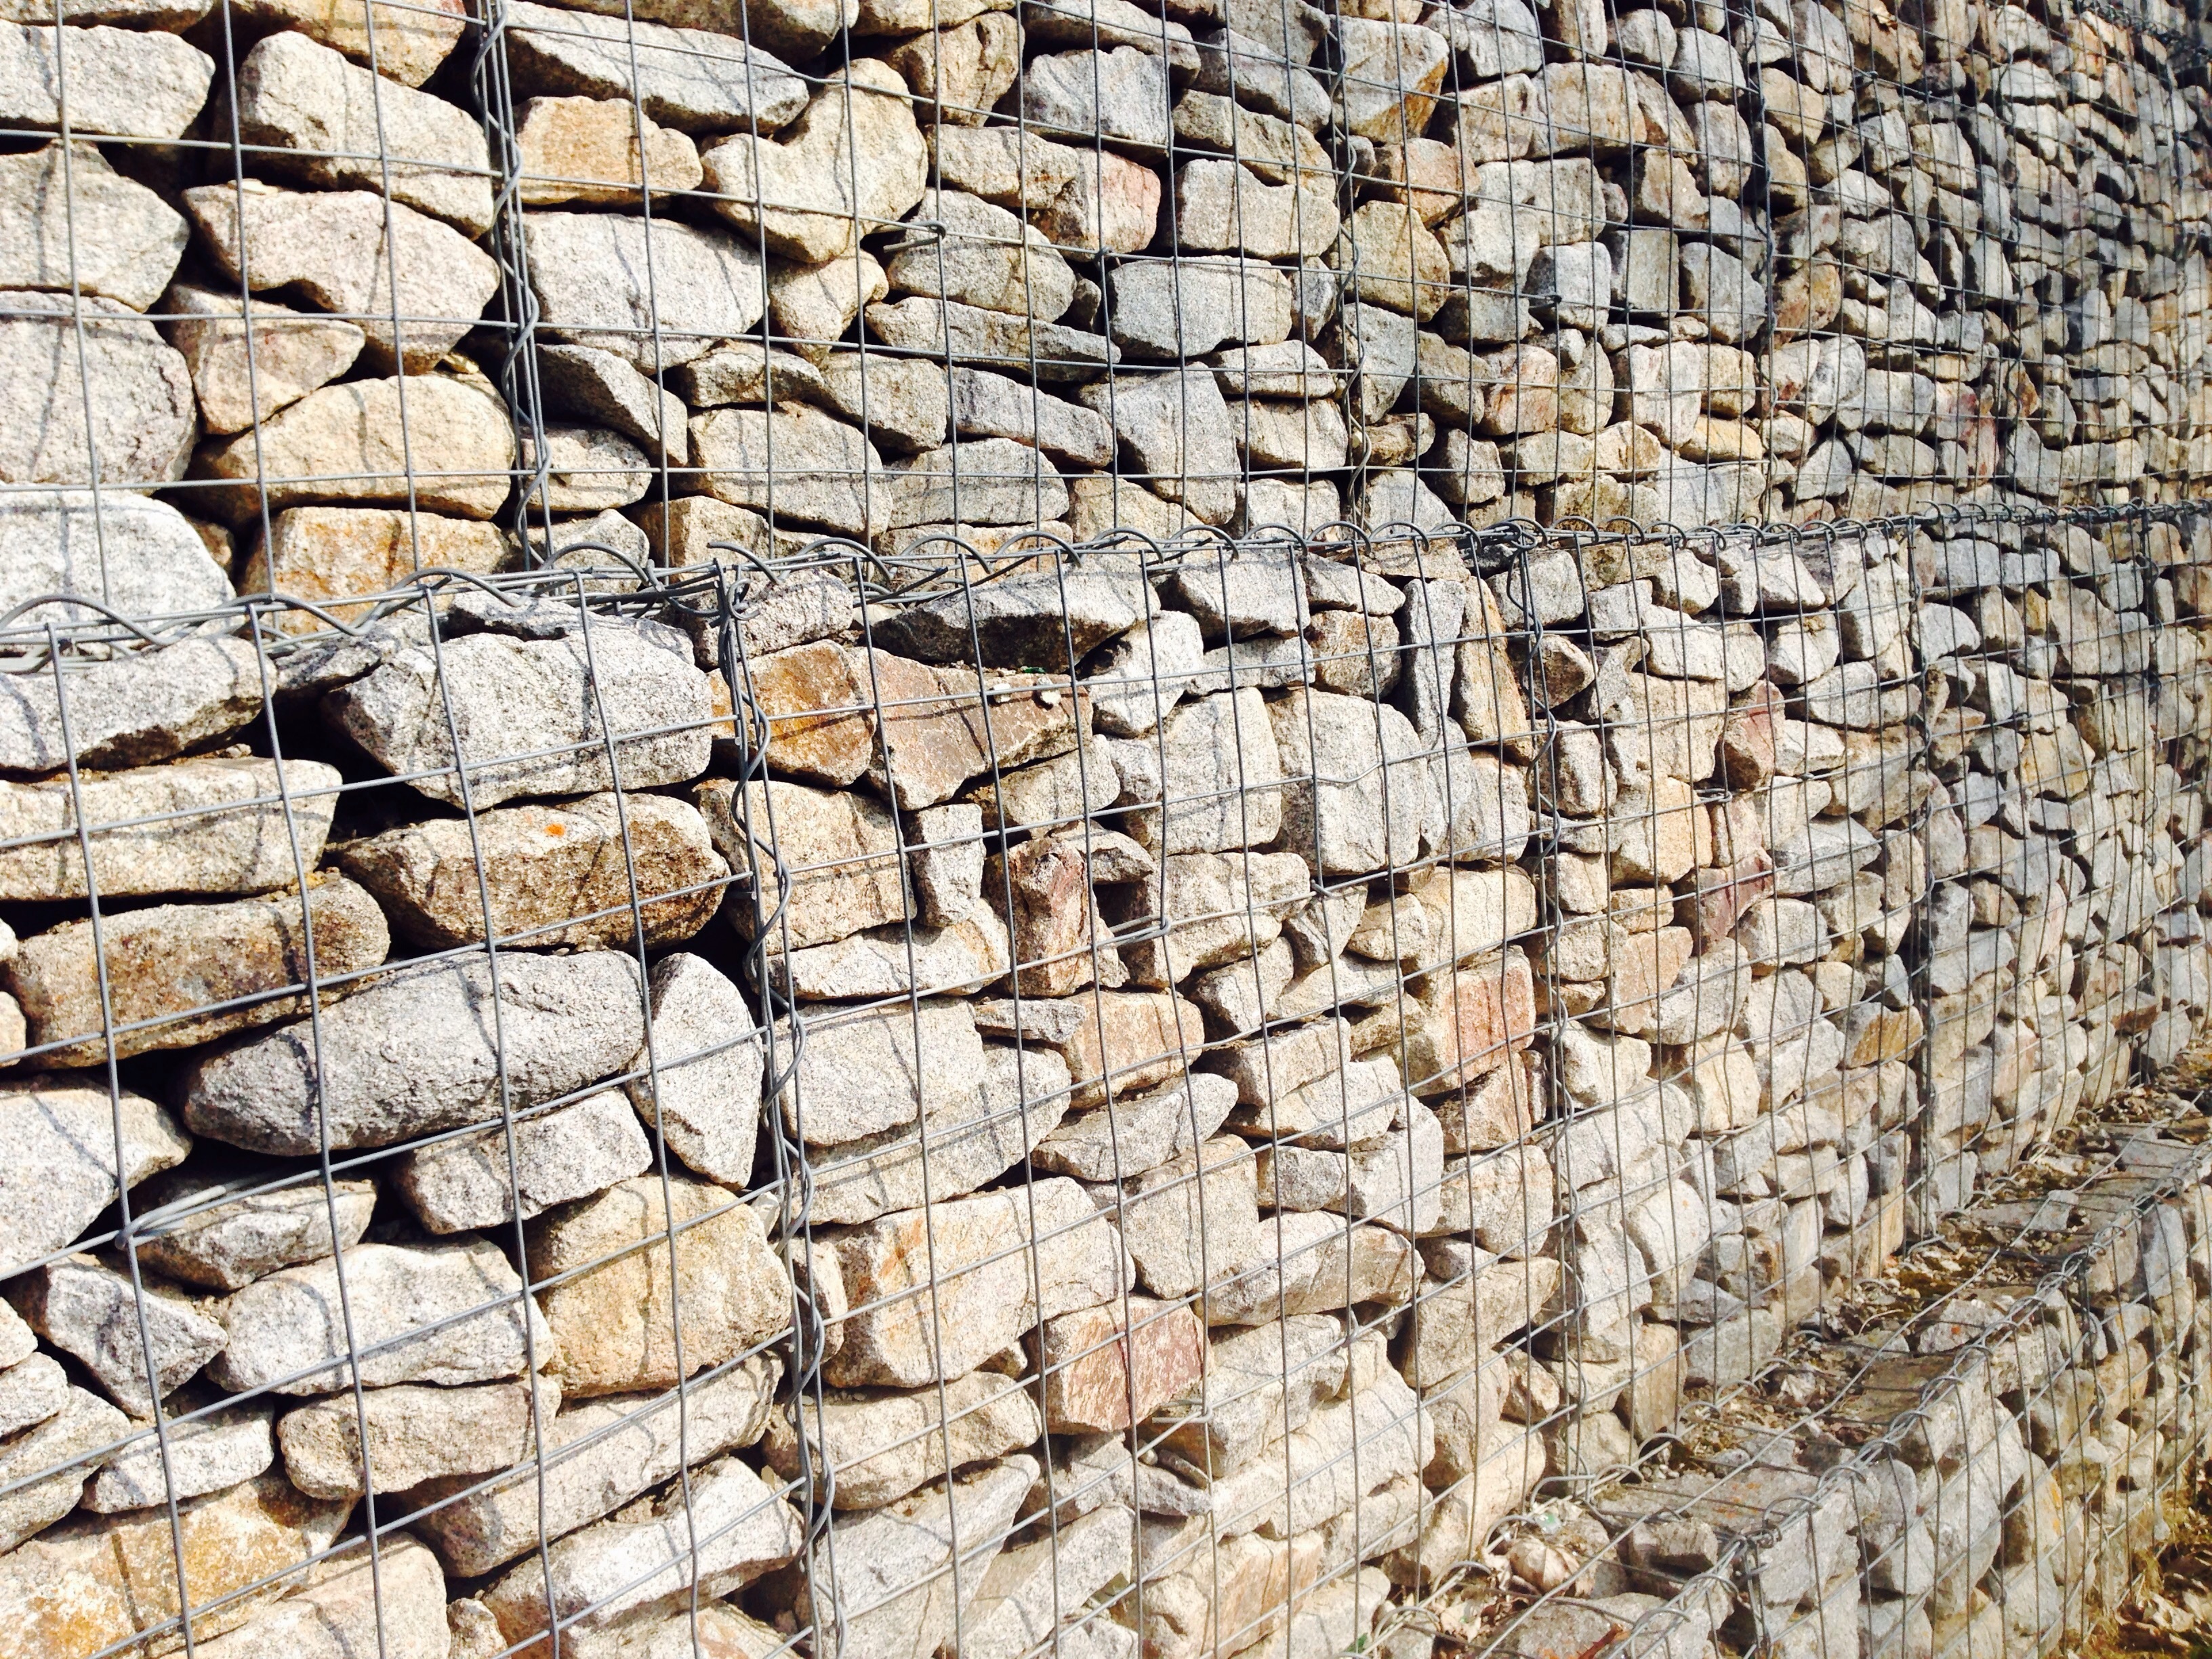
rock, wood, texture, cobblestone, wall, soil, facade, stone wall, brick, material, grey, stones, rubble, brickwork, flooring, road surface